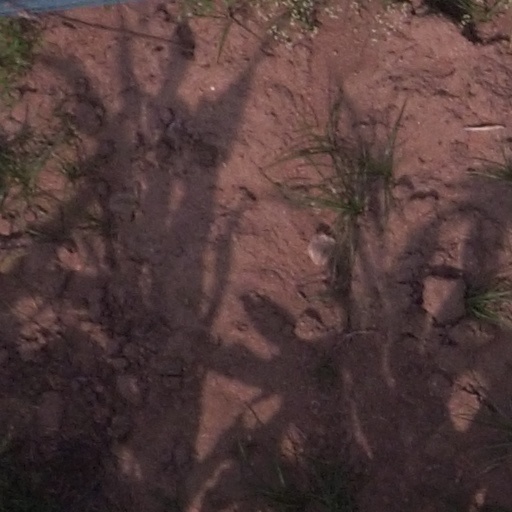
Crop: maize; corn